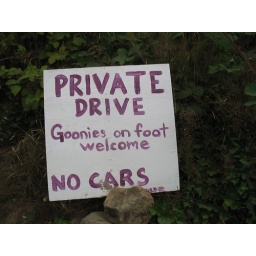
we rode up the hill in astoria to see the house where goonies was filmed